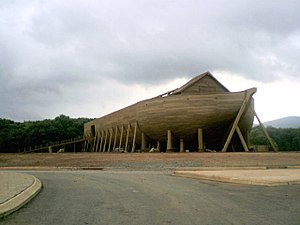
Du Almægtige, Evan / Handling
Arken der anvendes til at filme var placeret i Crozet, Virginia.
Den fuldt opbygget Ark er i centrum af billedet med en nedslået himmel. En stor rampe på venstre side af billedet fører op i arken. I forgrunden af billedet er en brolagt gade.
Du Almægtige, Evan er en amerikansk komedie fra 2007 og en efterfølger til filmen Bruce Den Almægtige fra 2003. Den blev instrueret af Tom Shadyac og havde Steve Carell, Lauren Graham og John Goodman i rollerne. Hertil kommer, Morgan Freeman tilbage i sin rolle som Gud fra forgængeren.